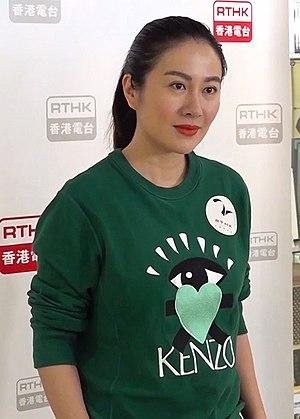
Michelle Ye est une actrice hongkongaise originaire de Zhejiang, Chine. Ye a ensuite signé un contrat avec TVB en 1999 à 2005. Après avoir quitté TVB, elle a signé avec Rich & Famous Talent Management Group pour poursuivre une carrière au cinéma.